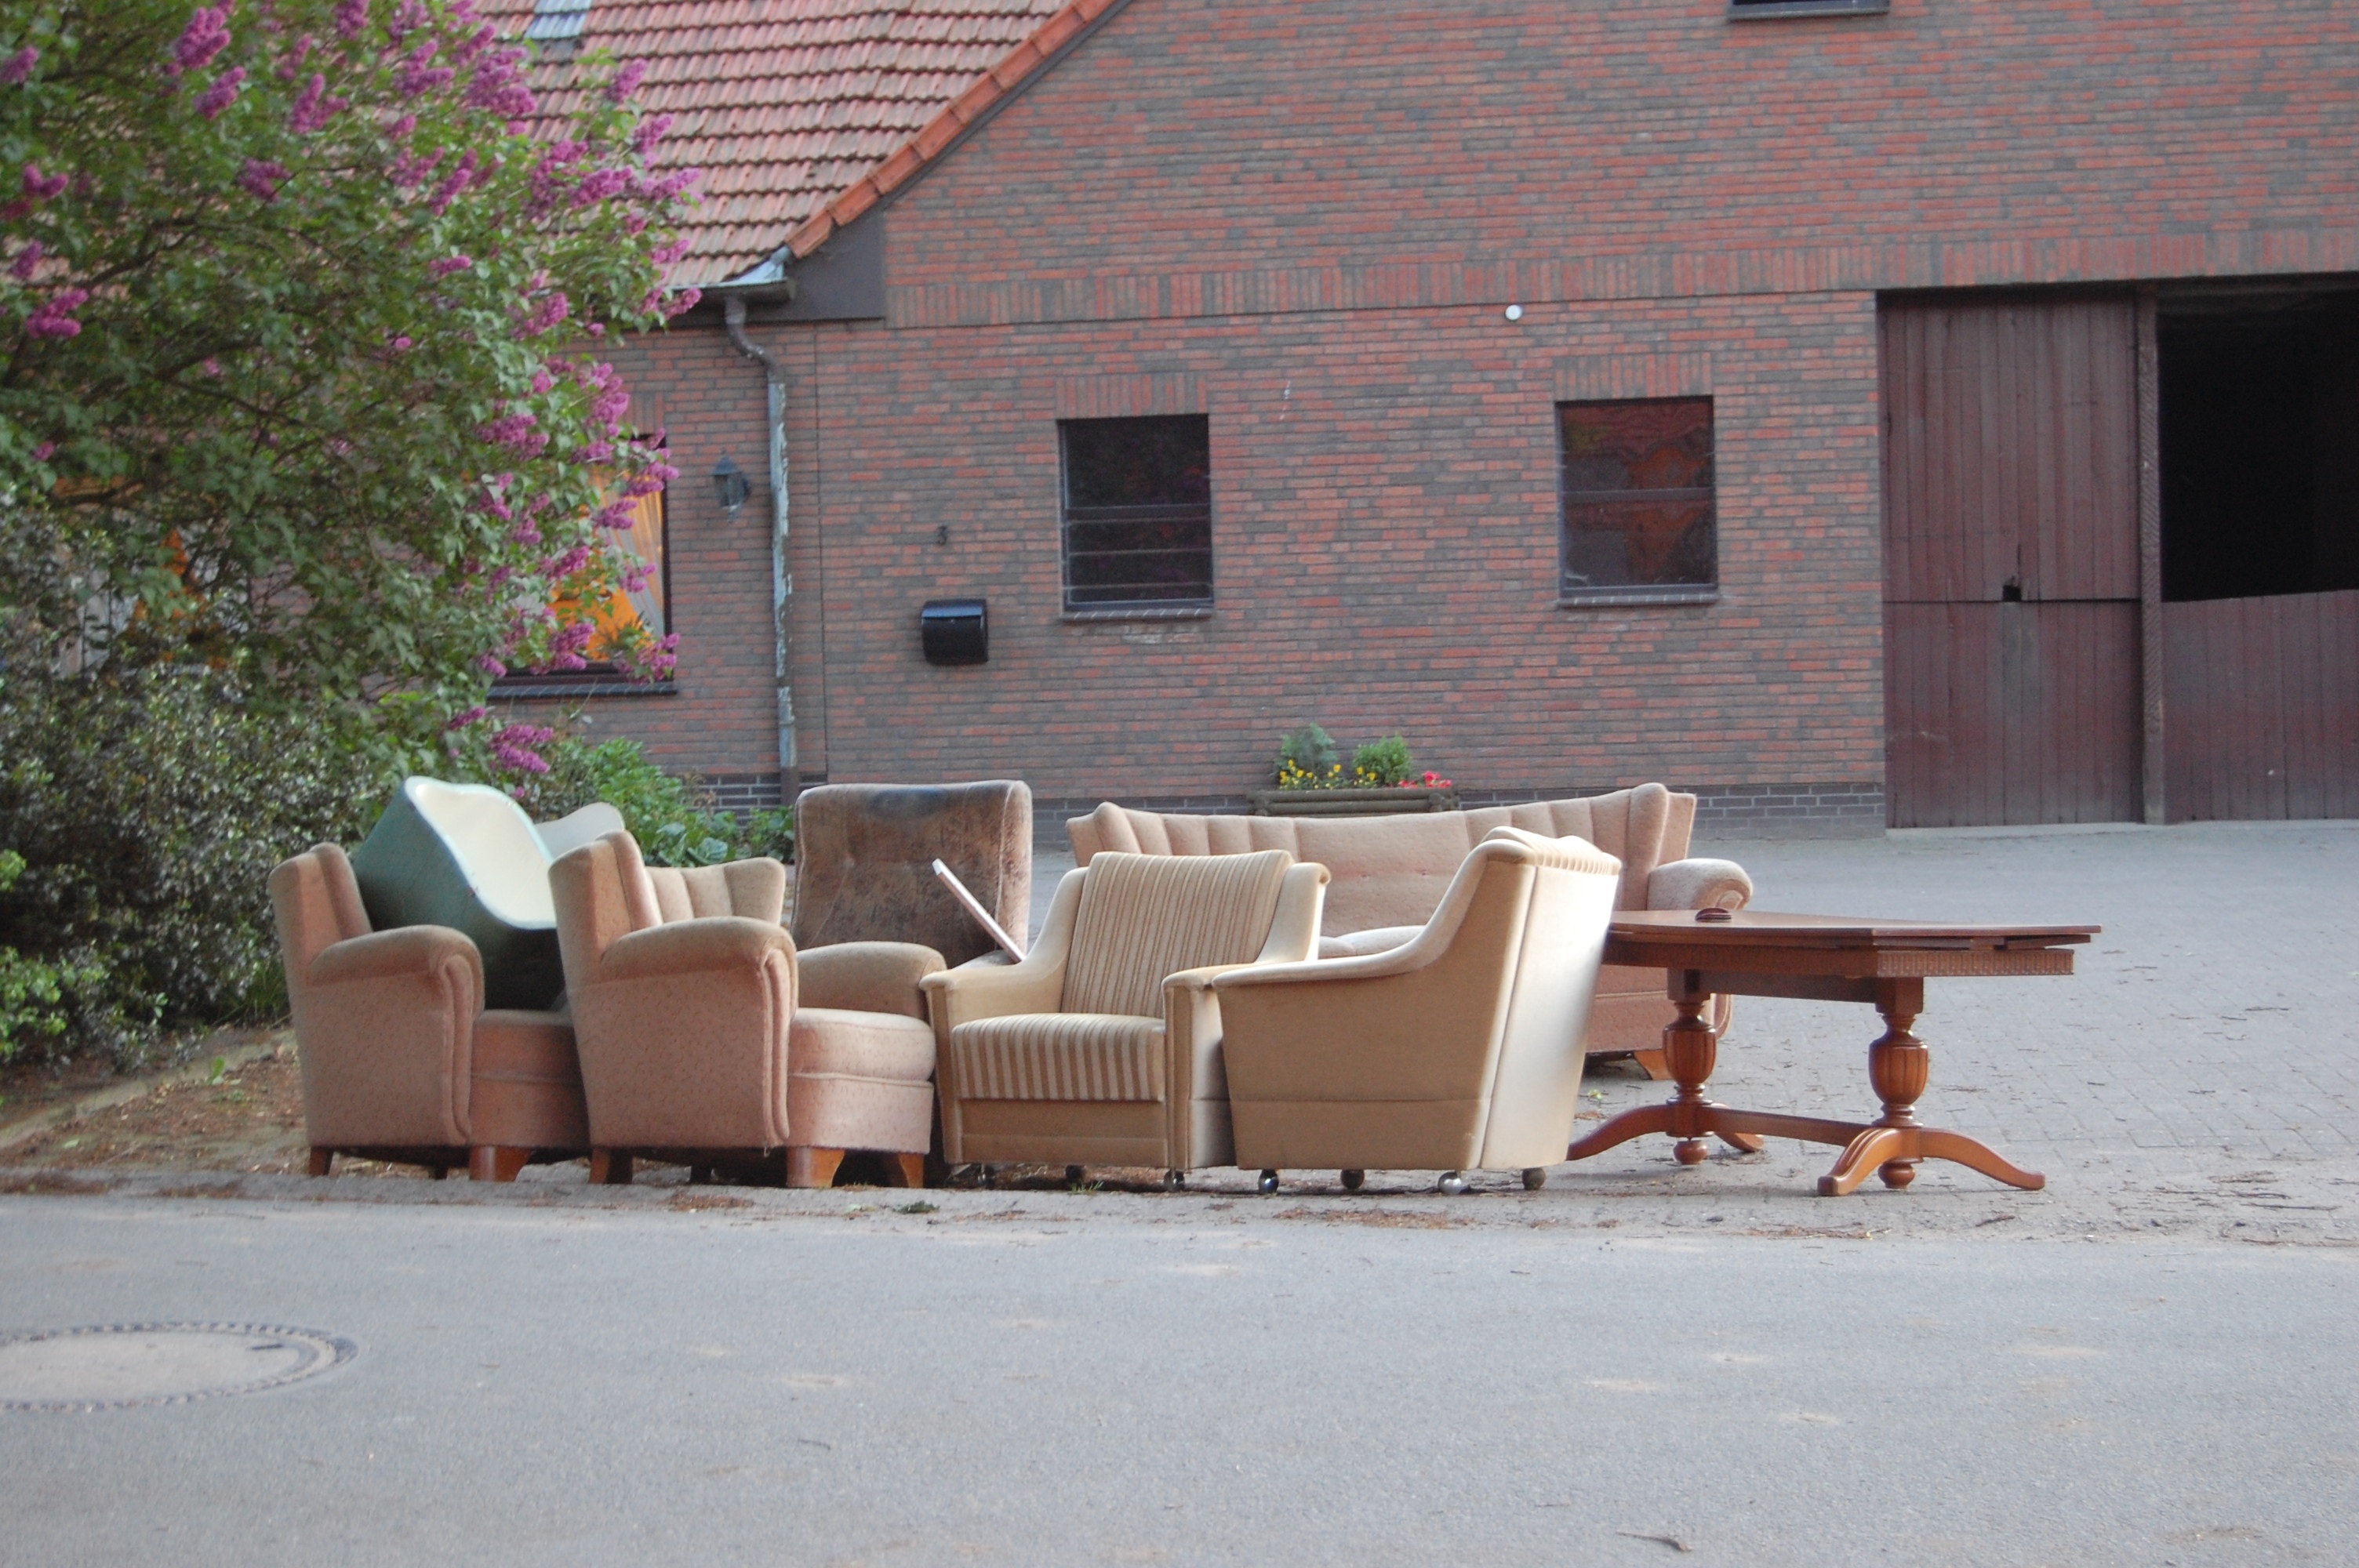
wood, house, roof, home, porch, cottage, backyard, patio, property, living room, furniture, sofa, couch, estate, yard, furniture pieces, quiet zone, seating furniture, outdoor structure, bulky waste